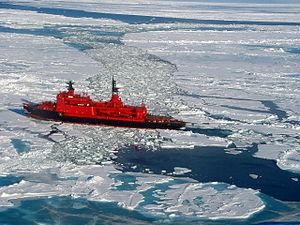
La classe Arktika est une classe de brise-glace à propulsion nucléaire soviétique construit par les Baltiysky Zavod de Saint-Pétersbourg.
Un brise-glace à propulsion nucléaire est un navire capable d'opérer en continu, conçu pour frayer les voies maritimes gelées grâce à sa proue renforcée. Une propulsion nucléaire offre davantage de puissance et une plus grande autonomie que les systèmes à gazole. Par exemple, les brise-glaces du modèle Arktika peuvent naviguer à pleine puissance pendant 24 h avec 300 g d'uranium enrichi et rester quatre ans sans se ravitailler.
Le Yamal est un brise-glace à propulsion nucléaire soviétique — et désormais russe — de classe Arktika. Il doit son nom à la péninsule de Yamal, située en Sibérie occidentale.